Judith Plá

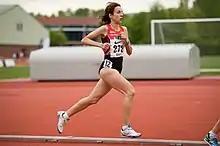
Judith Pla Roig

Judith Pla Roig (born 2 May 1978, in Barcelona) is a Spanish long-distance runner. At the 2012 Summer Olympics, she competed in the Women's 5000 metres, finishing 25th overall in Round 1, failing to qualify for the final.